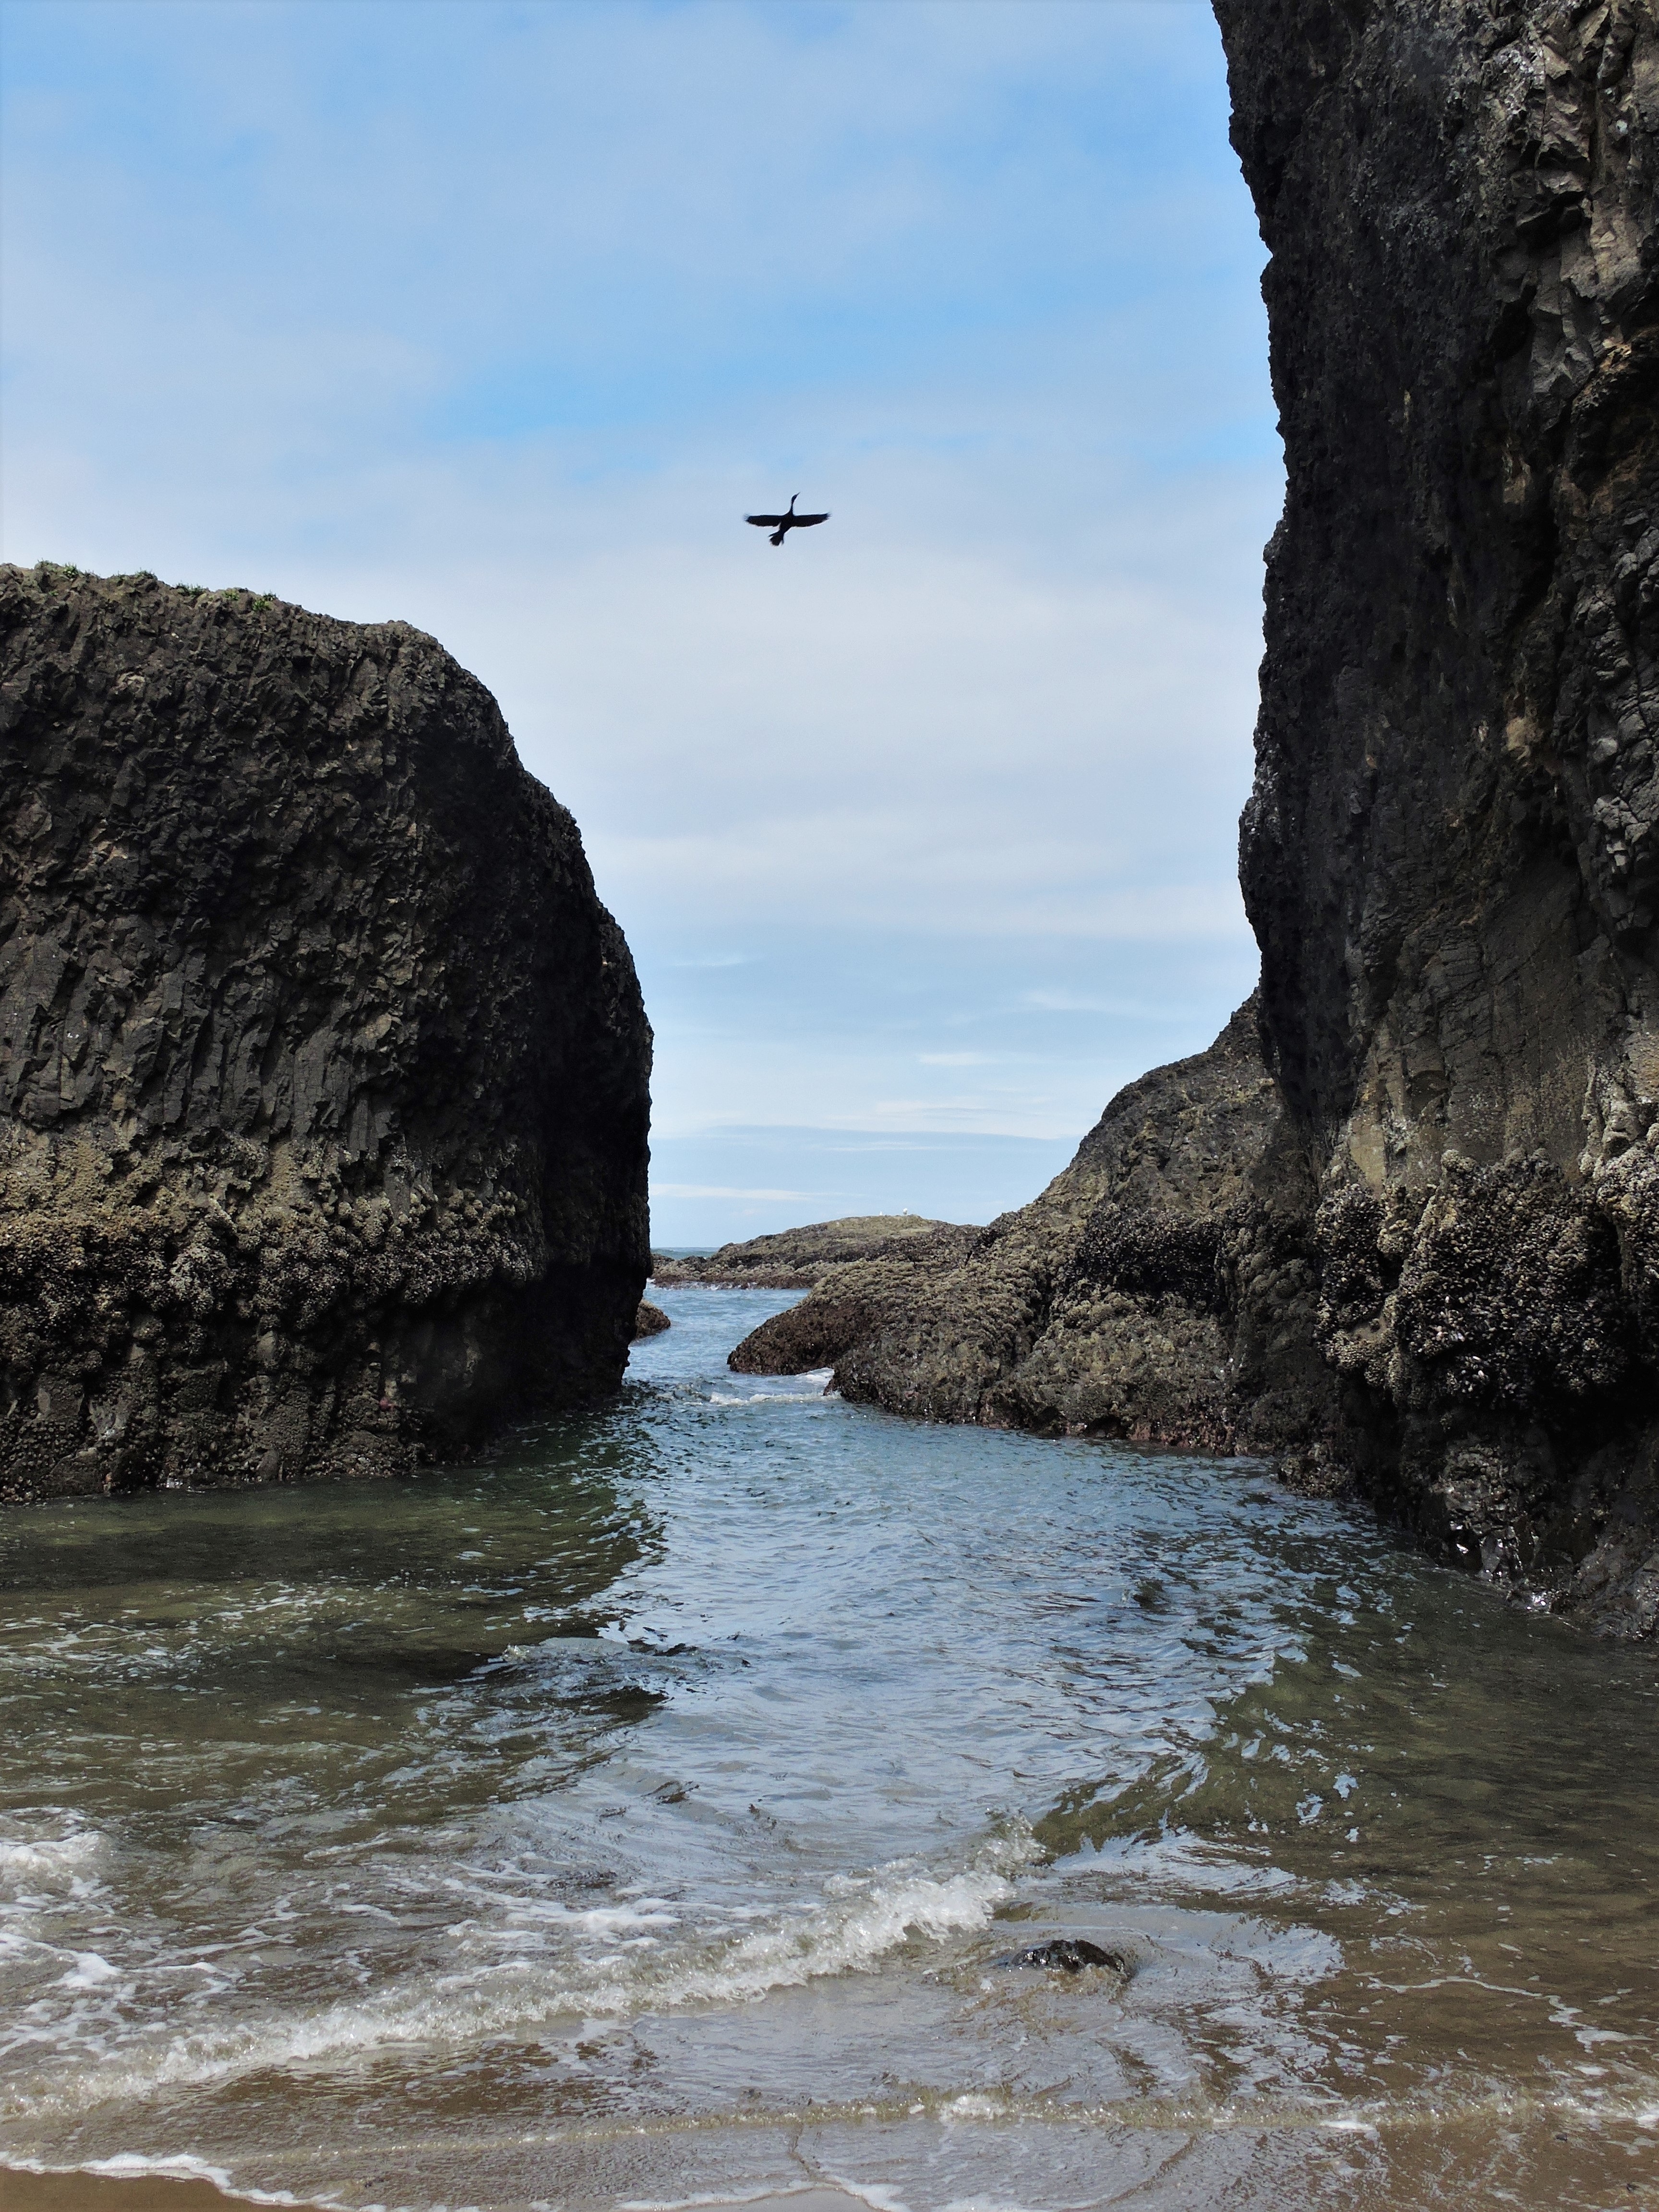
beach, landscape, sea, coast, water, nature, sand, rock, ocean, bird, shore, wave, river, cliff, cove, bay, blue, terrain, material, body of water, geology, cape, landform, oregon coast, three arch rocks, pelagic cormorant, geographical feature